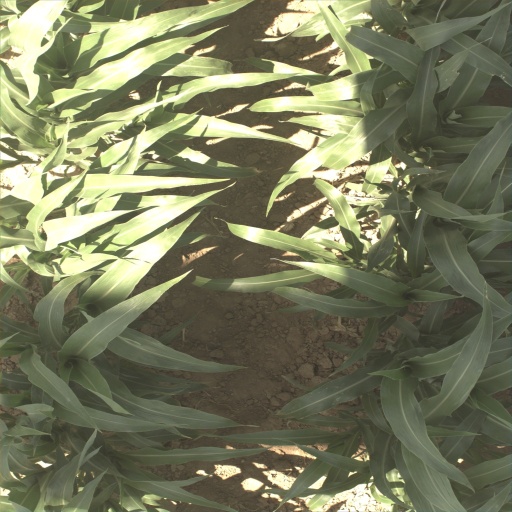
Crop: sorghum